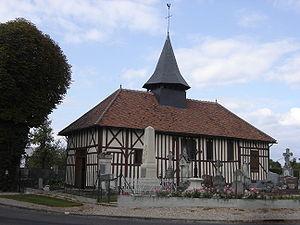
église Saint-Jean-Baptiste de Morembert (à pans de bois) - Aube - France
Le Pays du Der est une région naturelle relevant de la Champagne humide. Son chef-lieu est Montier-en-Der.
Morembert est une commune française, située dans le département de l'Aube en région Grand Est.
L'église Saint Jean-Baptiste de Morembert est une des églises à pans de bois du Pays du Der, en Champagne. Morembert est une petite commune du département de l'Aube.